Foreign relations of the European Union

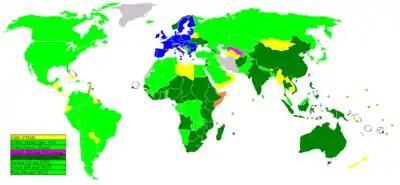
Map of European Union diplomatic missions:

The High Authority of the European Coal and Steel Community (ECSC), the EU's predecessor, opened its first mission in London in 1955, three years after non-EU countries began to accredit their missions in Brussels to the Community. The US had been a fervent supporter of the ECSC's efforts from the beginning, and Secretary of State Dean Acheson sent Jean Monnet a dispatch in the name of President Truman confirming full US diplomatic recognition of the ECSC. A US ambassador to the ECSC was accredited soon thereafter, and he headed the second overseas mission to establish diplomatic relations with the Community institutions.